Horsham Unitarian Church

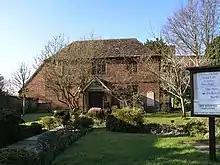
An extension was built under a sloping lean-to roof "(pictured to the left)" in 1772.

There were known to be 18 Baptist families in Horsham in 1724, but in the chapel's early years about 350 worshippers typically attended: the building served as a central worship place for congregations and individual people across a large area. In particular, many travelled in from the village of Billingshurst. The church became large enough to plant a new one in Billingshurst in 1754. It was still linked to the Horsham cause until about 1818, when it officially became self governing following a disagreement. Now as an Unitarian, it remains in use as a place of worship. Soon after the chapel opened, Baptists formed the largest denomination of Nonconformists in Horsham—overtaking the Quakers, who were in decline, and Presbyterians. Other Nonconformists in Horsham in the 18th and 19th centuries included Strict Baptists, Independent Baptists, Plymouth Brethren, Congregationalists, Methodists and Latter-day Saints.